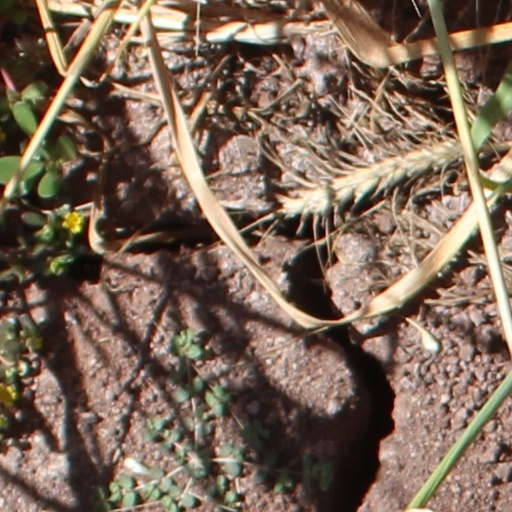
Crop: wheat